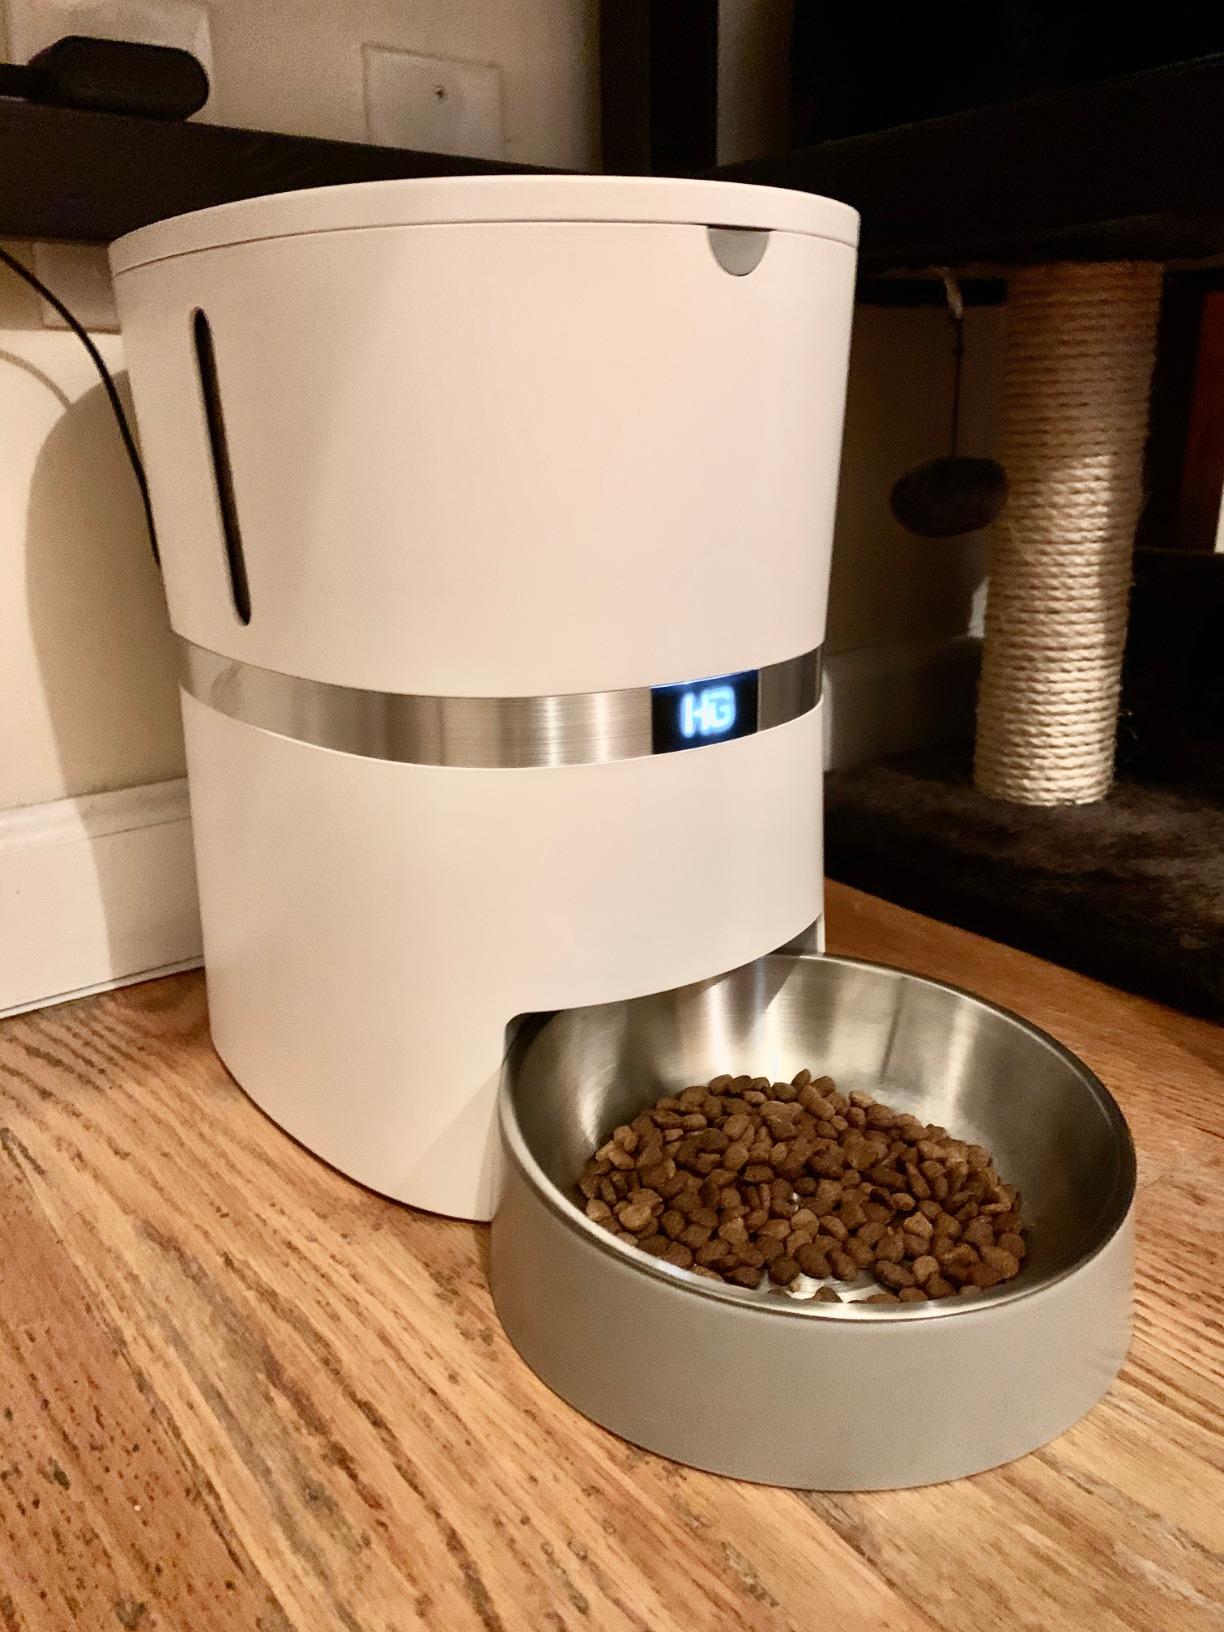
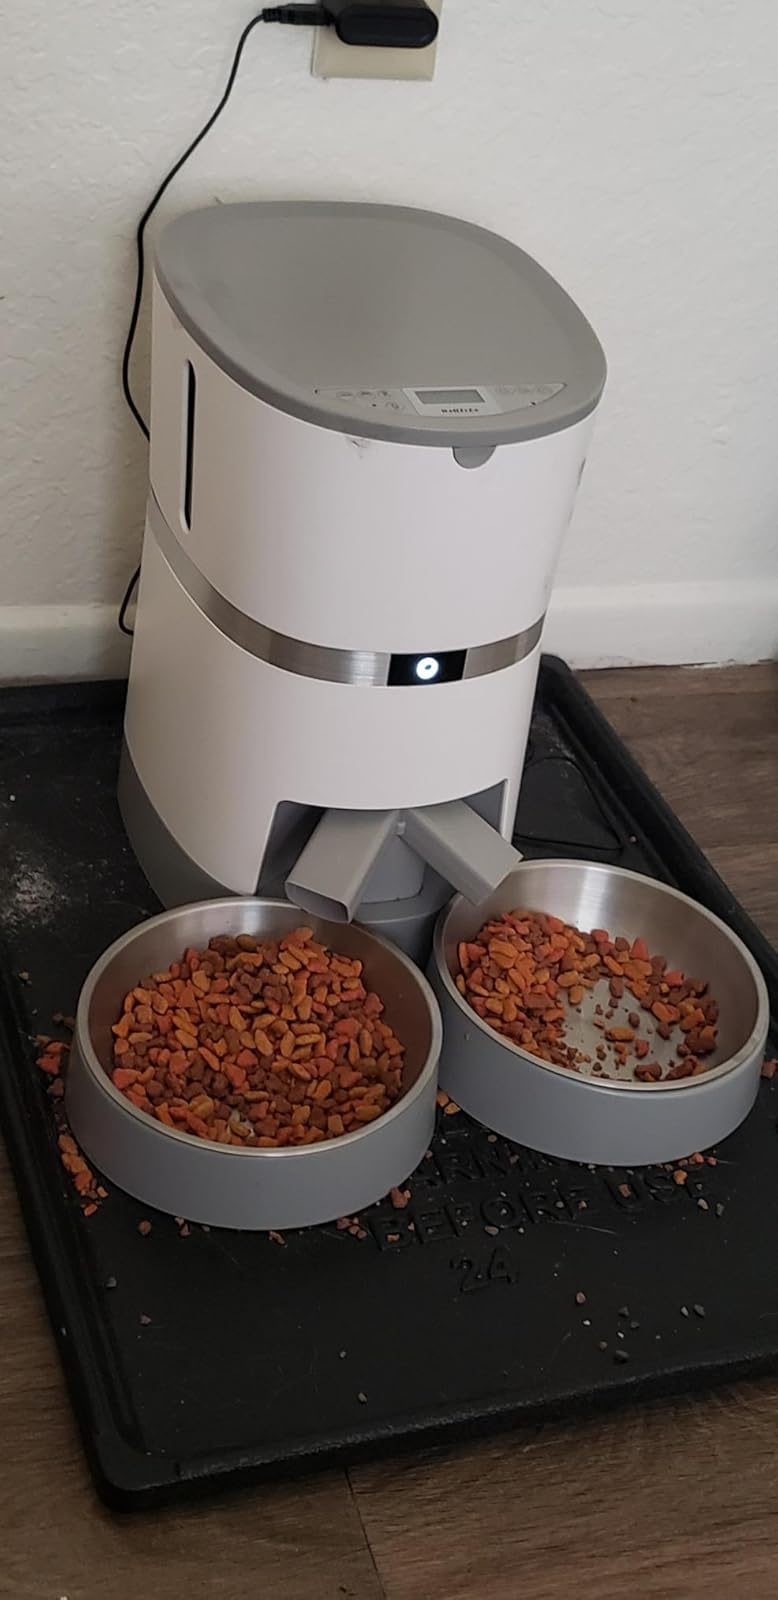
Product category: items_feeder
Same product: no